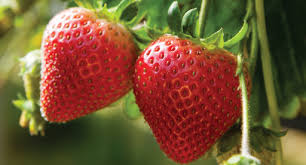
Label: Strawberry